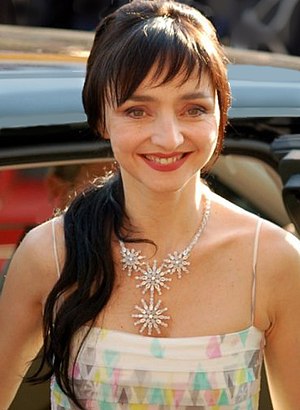
Maria de Medeiros
Maria de Medeiros Esteves Vitorino de Almeida er en portugisisk skuespiller og filminstruktør, der har været involveret i europæiske såvel som amerikanske film, bl.a. Pulp Fiction, Henry & June, Midsummer Madness, m.fl.